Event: Nepal Earthquake
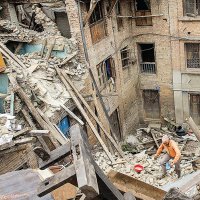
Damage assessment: damage